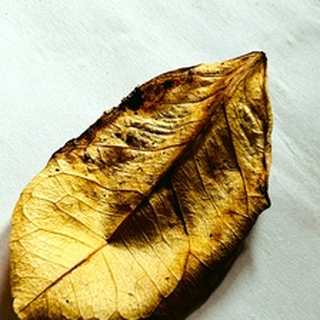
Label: lemon_dry_leaf